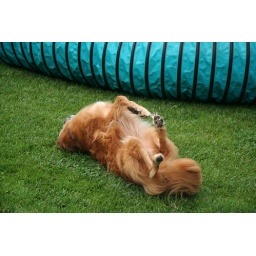
sally girl rolling in grass